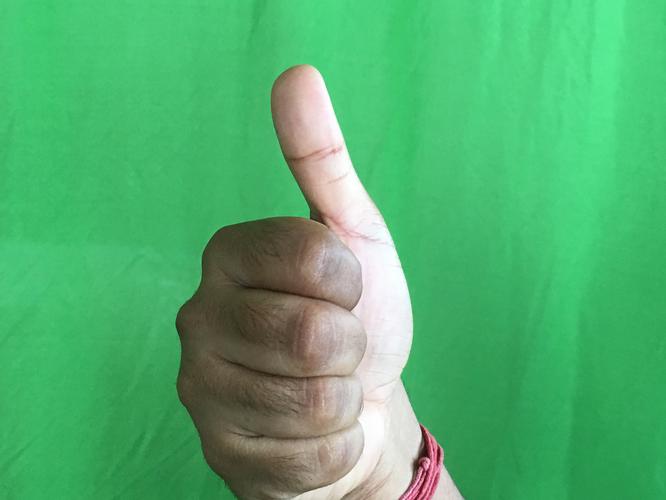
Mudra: Sikharam
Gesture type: single_hand